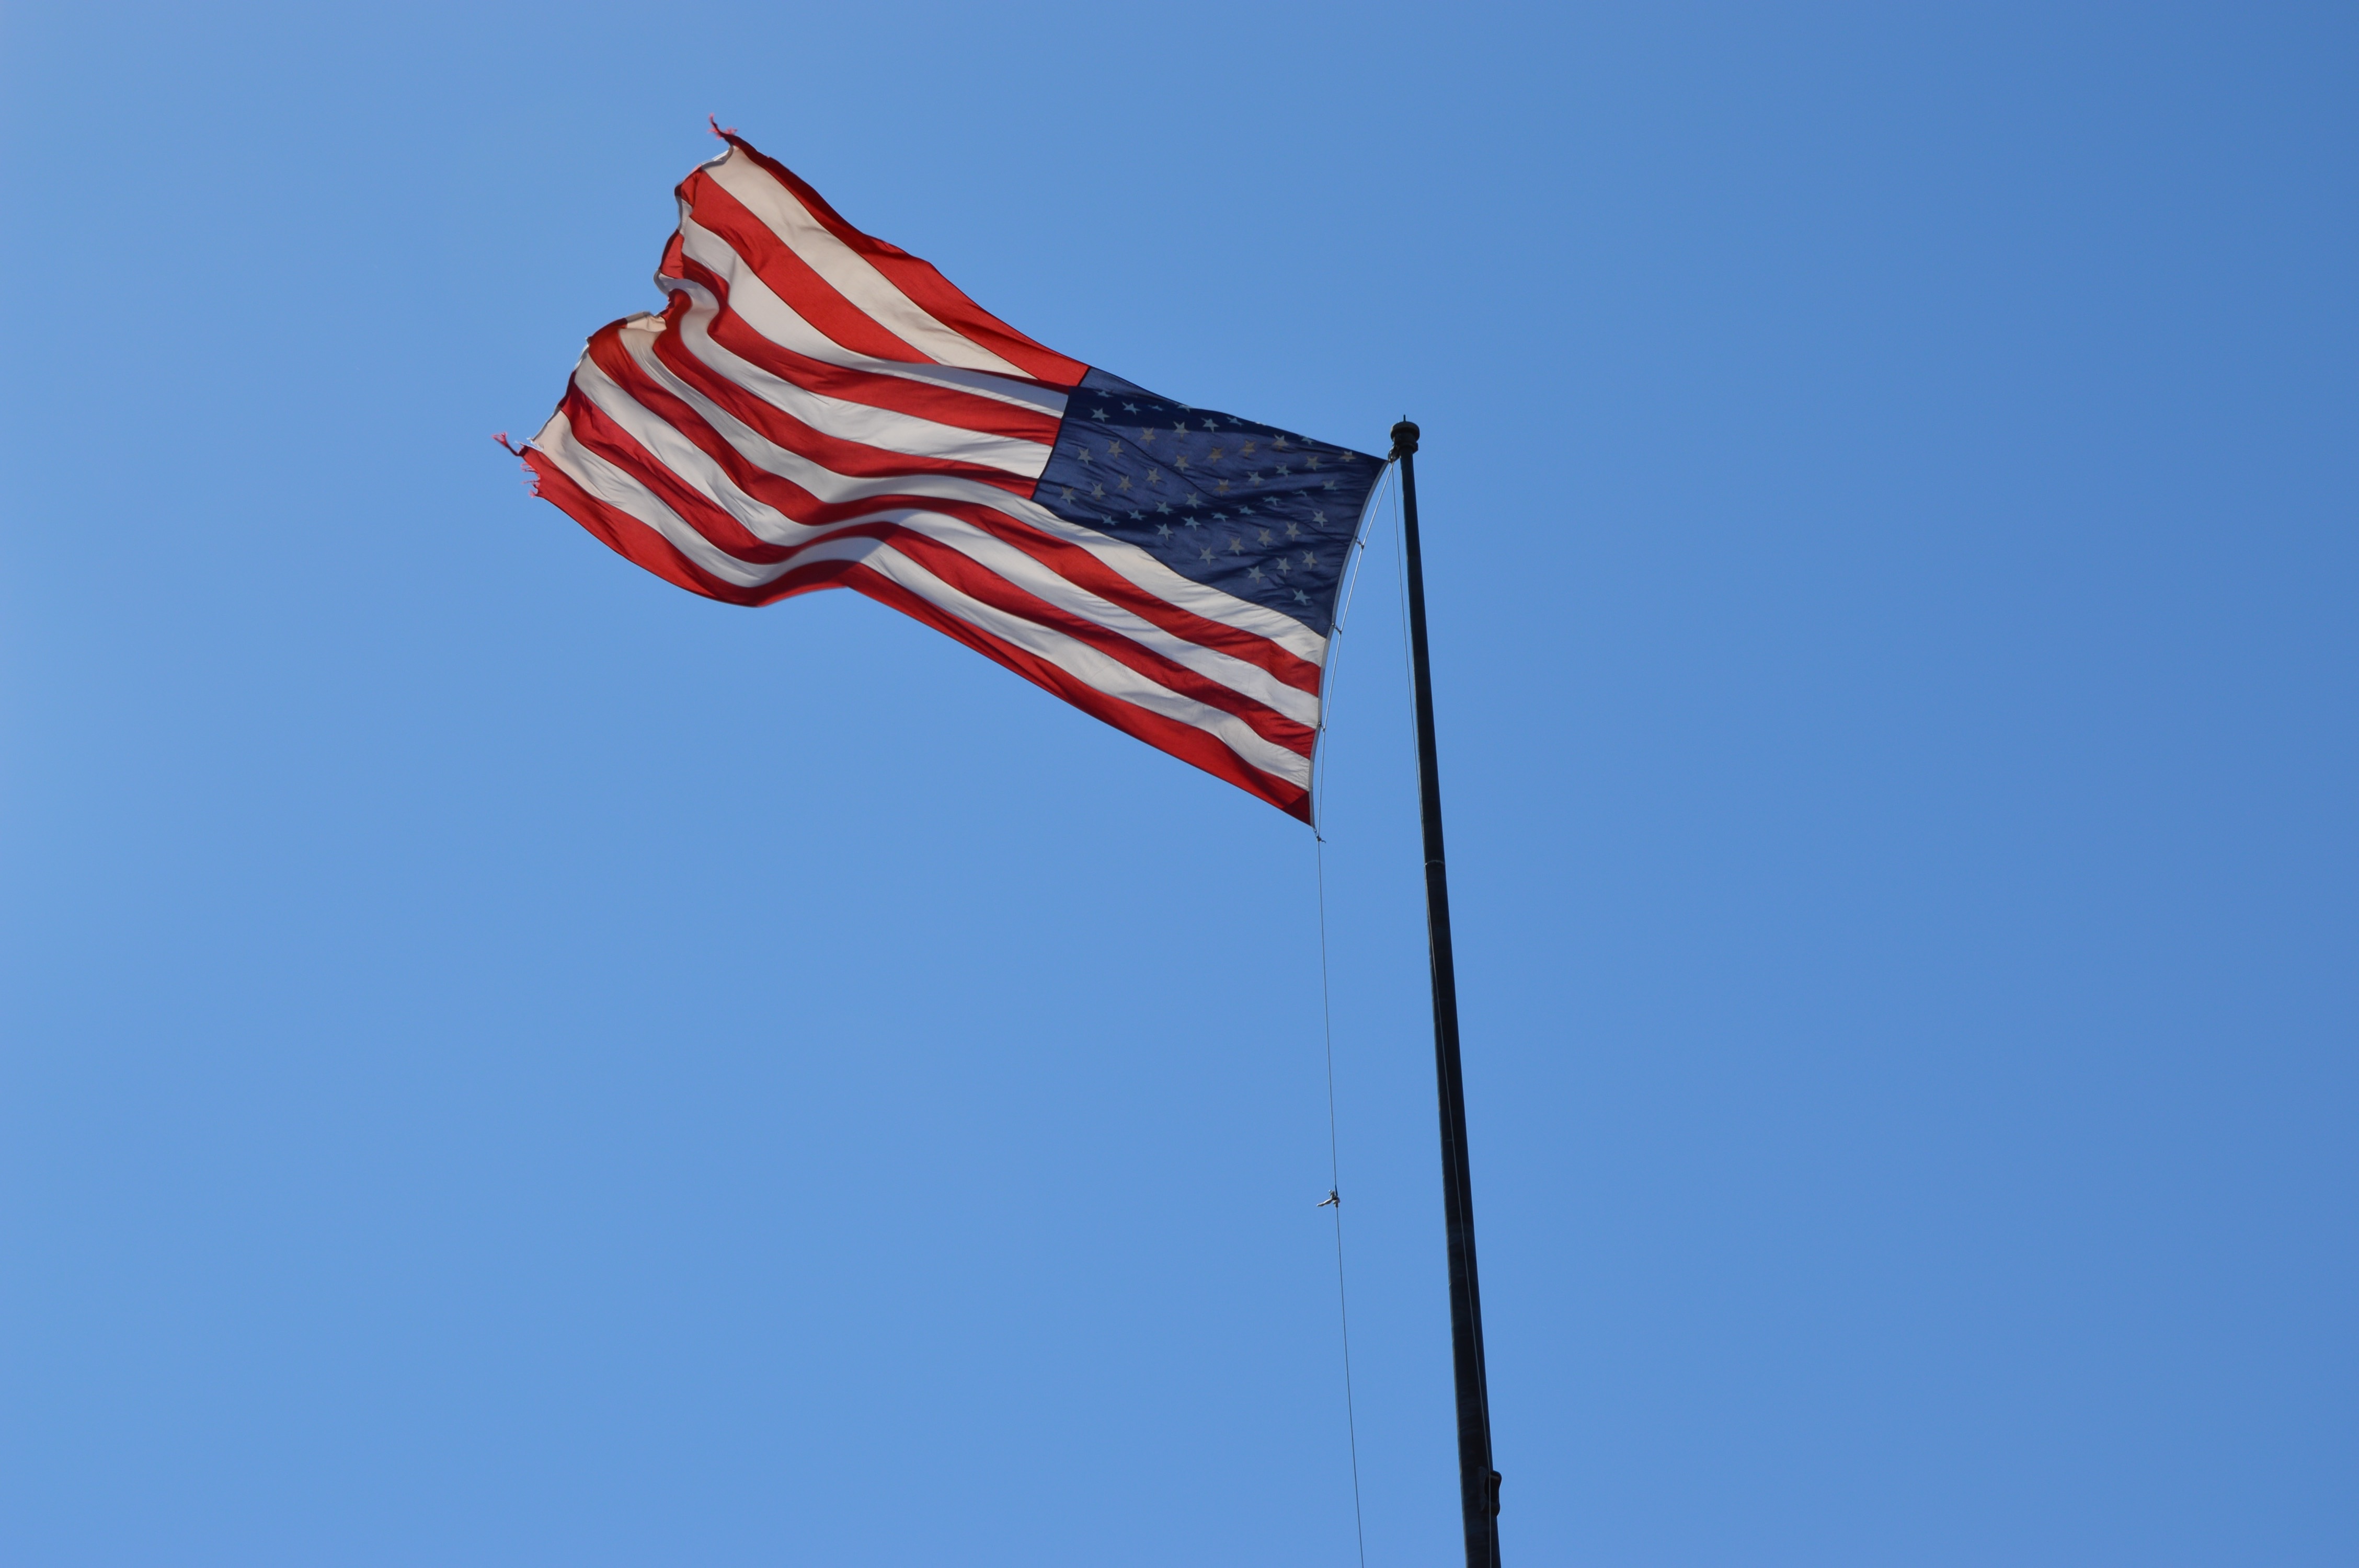
wind, flag, usa, blue, united, states, flag of the united states